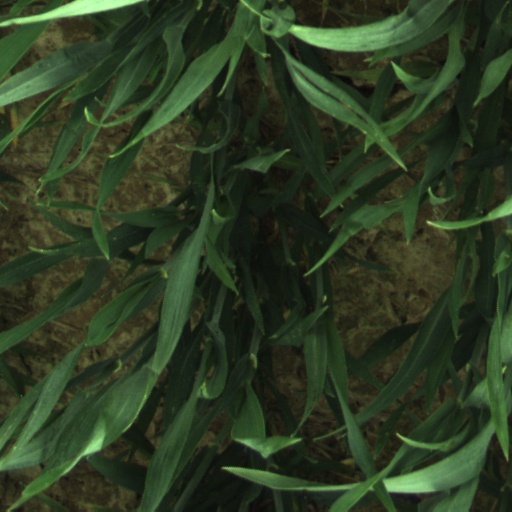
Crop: wheat